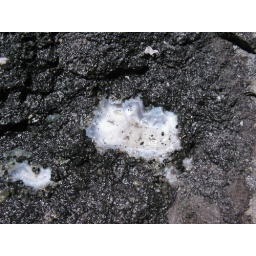
Agate in stone wall